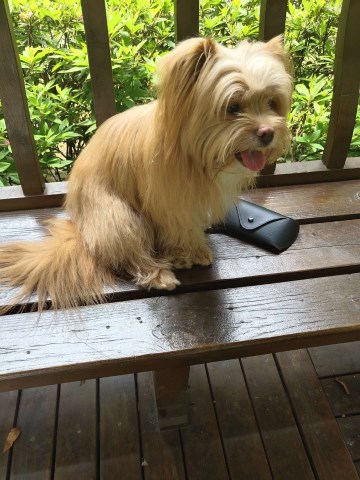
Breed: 340-n000120-Yorkshire_terrier